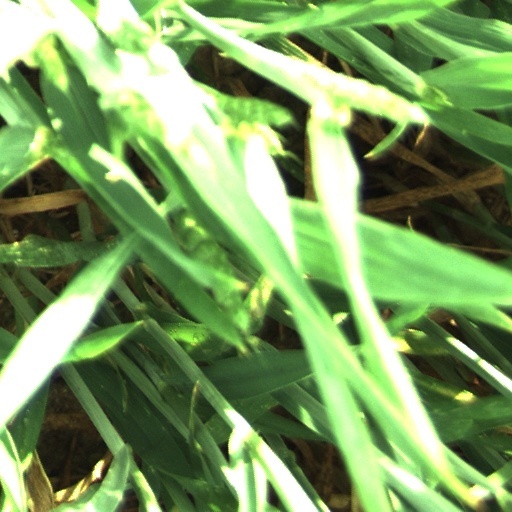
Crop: wheat